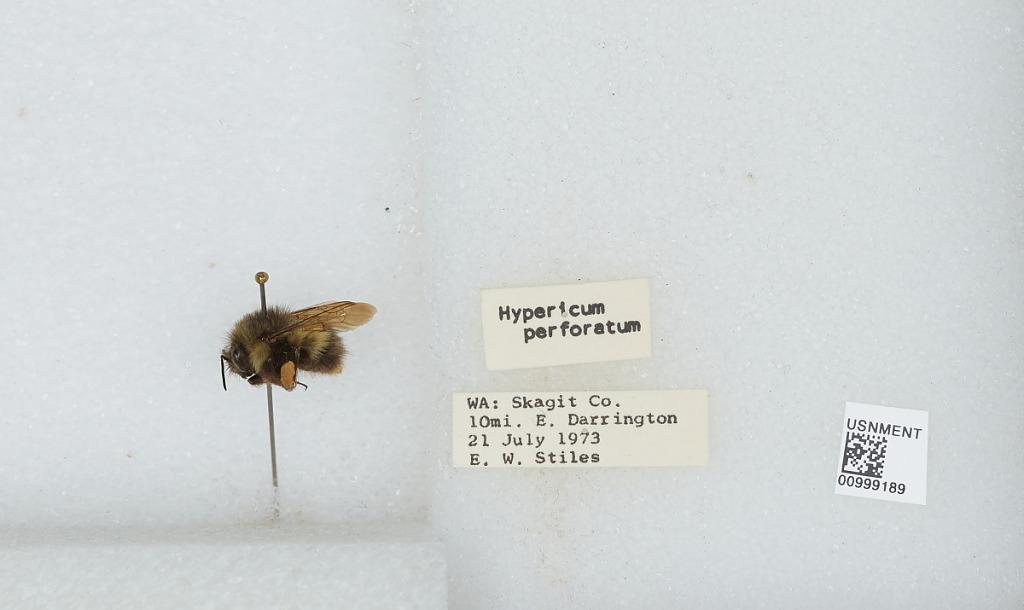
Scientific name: Bombus (Pyrobombus) sitkensis Nylander
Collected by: E. Stiles
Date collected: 1973-7-21
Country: United States
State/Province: Washington
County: Skagit
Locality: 10 miles east of Darrington
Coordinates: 48.2517, -121.384